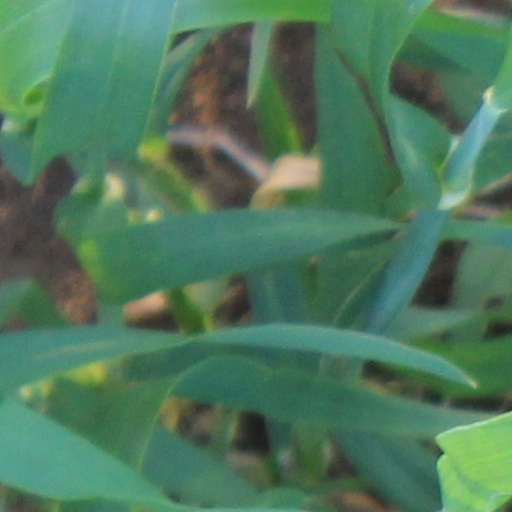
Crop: wheat